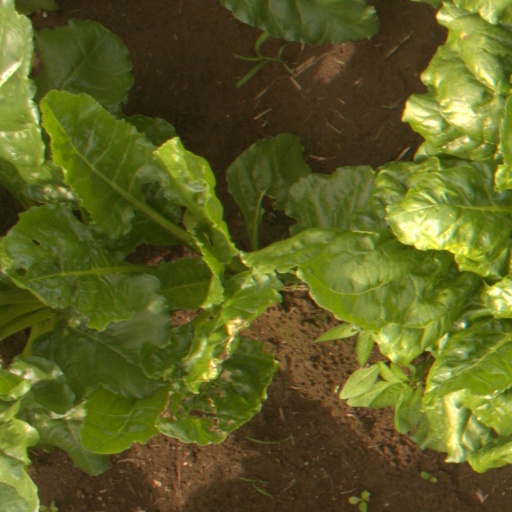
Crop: sugar beet